Hubbert peak theory

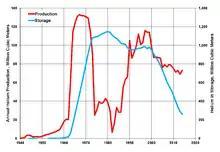
Helium production and storage in the United States, 1940–2014 (data from USGS)

Almost all helium on Earth is a result of radioactive decay of uranium and thorium. Helium is extracted by fractional distillation from natural gas, which contains up to 7% helium. The world's largest helium-rich natural gas fields are found in the United States, especially in the Hugoton and nearby gas fields in Kansas, Oklahoma, and Texas. The extracted helium is stored underground in the National Helium Reserve near Amarillo, Texas, the self-proclaimed "Helium Capital of the World". Helium production is expected to decline along with natural gas production in these areas.